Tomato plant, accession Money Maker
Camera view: horizontal (90 deg, fisheye); turntable rotation: 270 degrees
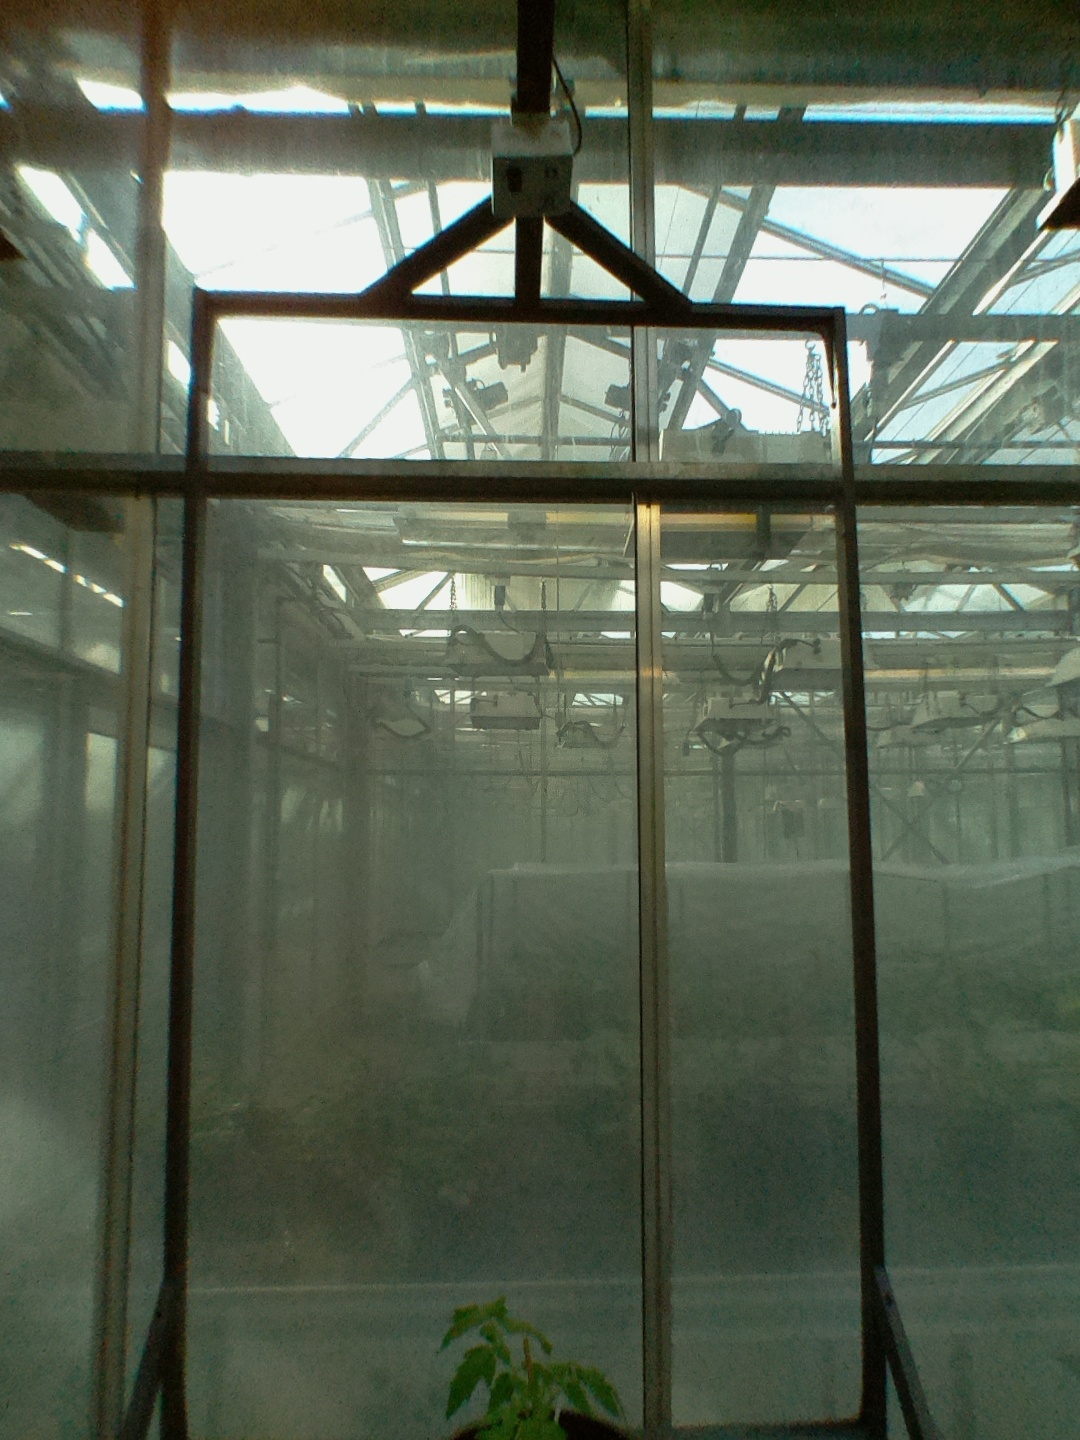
BBCH growth stage 13: 6 of true leaves visible